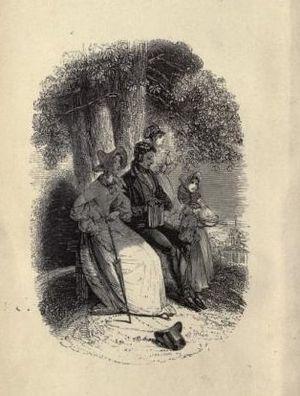
Mary Martha Sherwood est une romancière et auteure de littérature d'enfance et de jeunesse britannique, née le 6 mai 1775 à Stanford-on-Teme et morte le 22 septembre 1851 à Twickenham.